François Mingaud

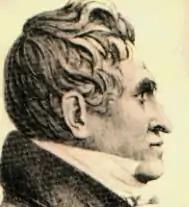
François Mingaud as portrayed in Vienna's "Weingartner Museum of Billiards"

Captain François Mingaud (sometimes spelled Mingot, Mengaud or Minguad, and often referred to simply as M. Mingaud; 4 January 1771 – 23 December 1847) was an infantry officer in the French Army and a carom billiards player. He is credited as the inventor of the leather for a billiards cue, a "possibly not original idea" that he perfected while imprisoned in Bicêtre (now Bicêtre Hospital) for political outspokenness. This revolutionized the game of billiards, allowing the cue ball to be finely manipulated by the application of .